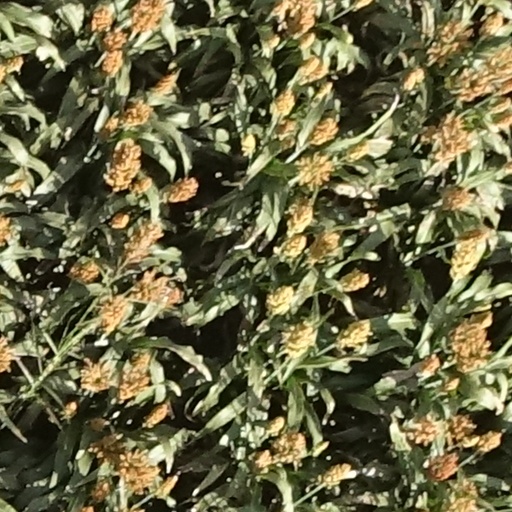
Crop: sorghum